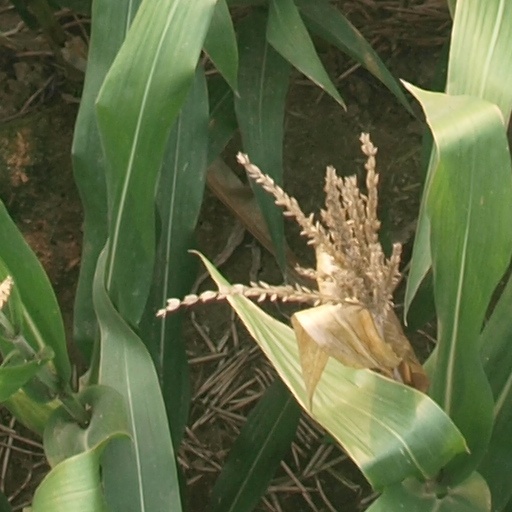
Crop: maize; corn